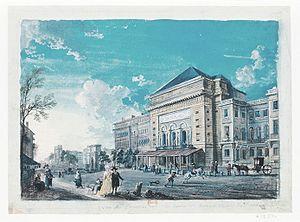
Théâtre de la Porte Saint-Martin. Aquarelle de Jean-Baptiste Lallemand, vers 1790. À gauche du théâtre, on aperçoit la porte Saint-Martin, et un peu plus loin la porte Saint-Denis.
L'Opéra national de Paris, ou simplement Opéra de Paris dans sa forme courte, est la compagnie française d'opéra et de ballet ayant succédé à celles réunies dès 1669 au sein de l'Académie royale de musique.
Samson Nicolas François Lenoir, dit Lenoir le Romain, est un architecte français né à Saint-Germain-en-Laye le 3 juillet 1733 et mort en 1810.
Le théâtre de la Porte-Saint-Martin est une salle de spectacle située au 16, boulevard Saint-Martin dans le 10ᵉ arrondissement de Paris. Il est inscrit monument historique depuis le 30 mars 1992.